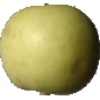
Label: Apple Golden 3